Oregon Trail

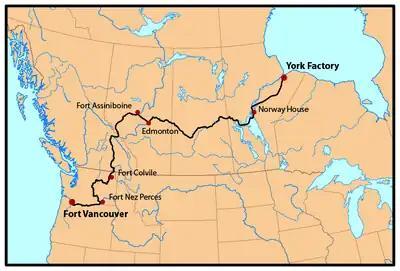
HBC's York Factory Express trade route, 1820s to 1840s. Modern political boundaries shown.

The HBC built a new much larger Fort Vancouver in 1825 about 90 miles upstream from Fort Astoria, on the north side of the Columbia River (they were hoping the Columbia would be the future Canada–U.S. border). The fort quickly became the center of activity in the Pacific Northwest. Every year ships would come from London to the Pacific (via Cape Horn) to drop off supplies and trade goods in its trading posts in the Pacific Northwest and pick up the accumulated furs used to pay for these supplies. It was the nexus for the fur trade on the Pacific Coast; its influence reached from the Rocky Mountains to the Hawaiian Islands, and from Russian Alaska into Mexican-controlled California. At its pinnacle in about 1840, the manager of Fort Vancouver watched over 34 outposts, 24 ports, 6 ships, and about 600 employees.